Alisa Besseghier

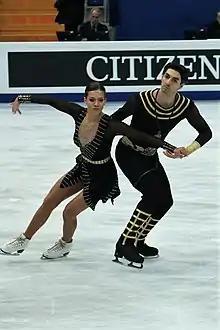
Alisa Agafonova and Alper Uçar in 2018

Alisa Alexandrovna Besseghier (born 15 January 1991) is a former competitive ice dancer. She is best known for her partnership with Alper Uçar. Representing Turkey, they competed at two Winter Olympics (2014 and 2018) and won eight international medals, including silver at the 2011 Winter Universiade and three medals on the ISU Challenger Series. They skated in the final segment at six European Championships and four World Championships.